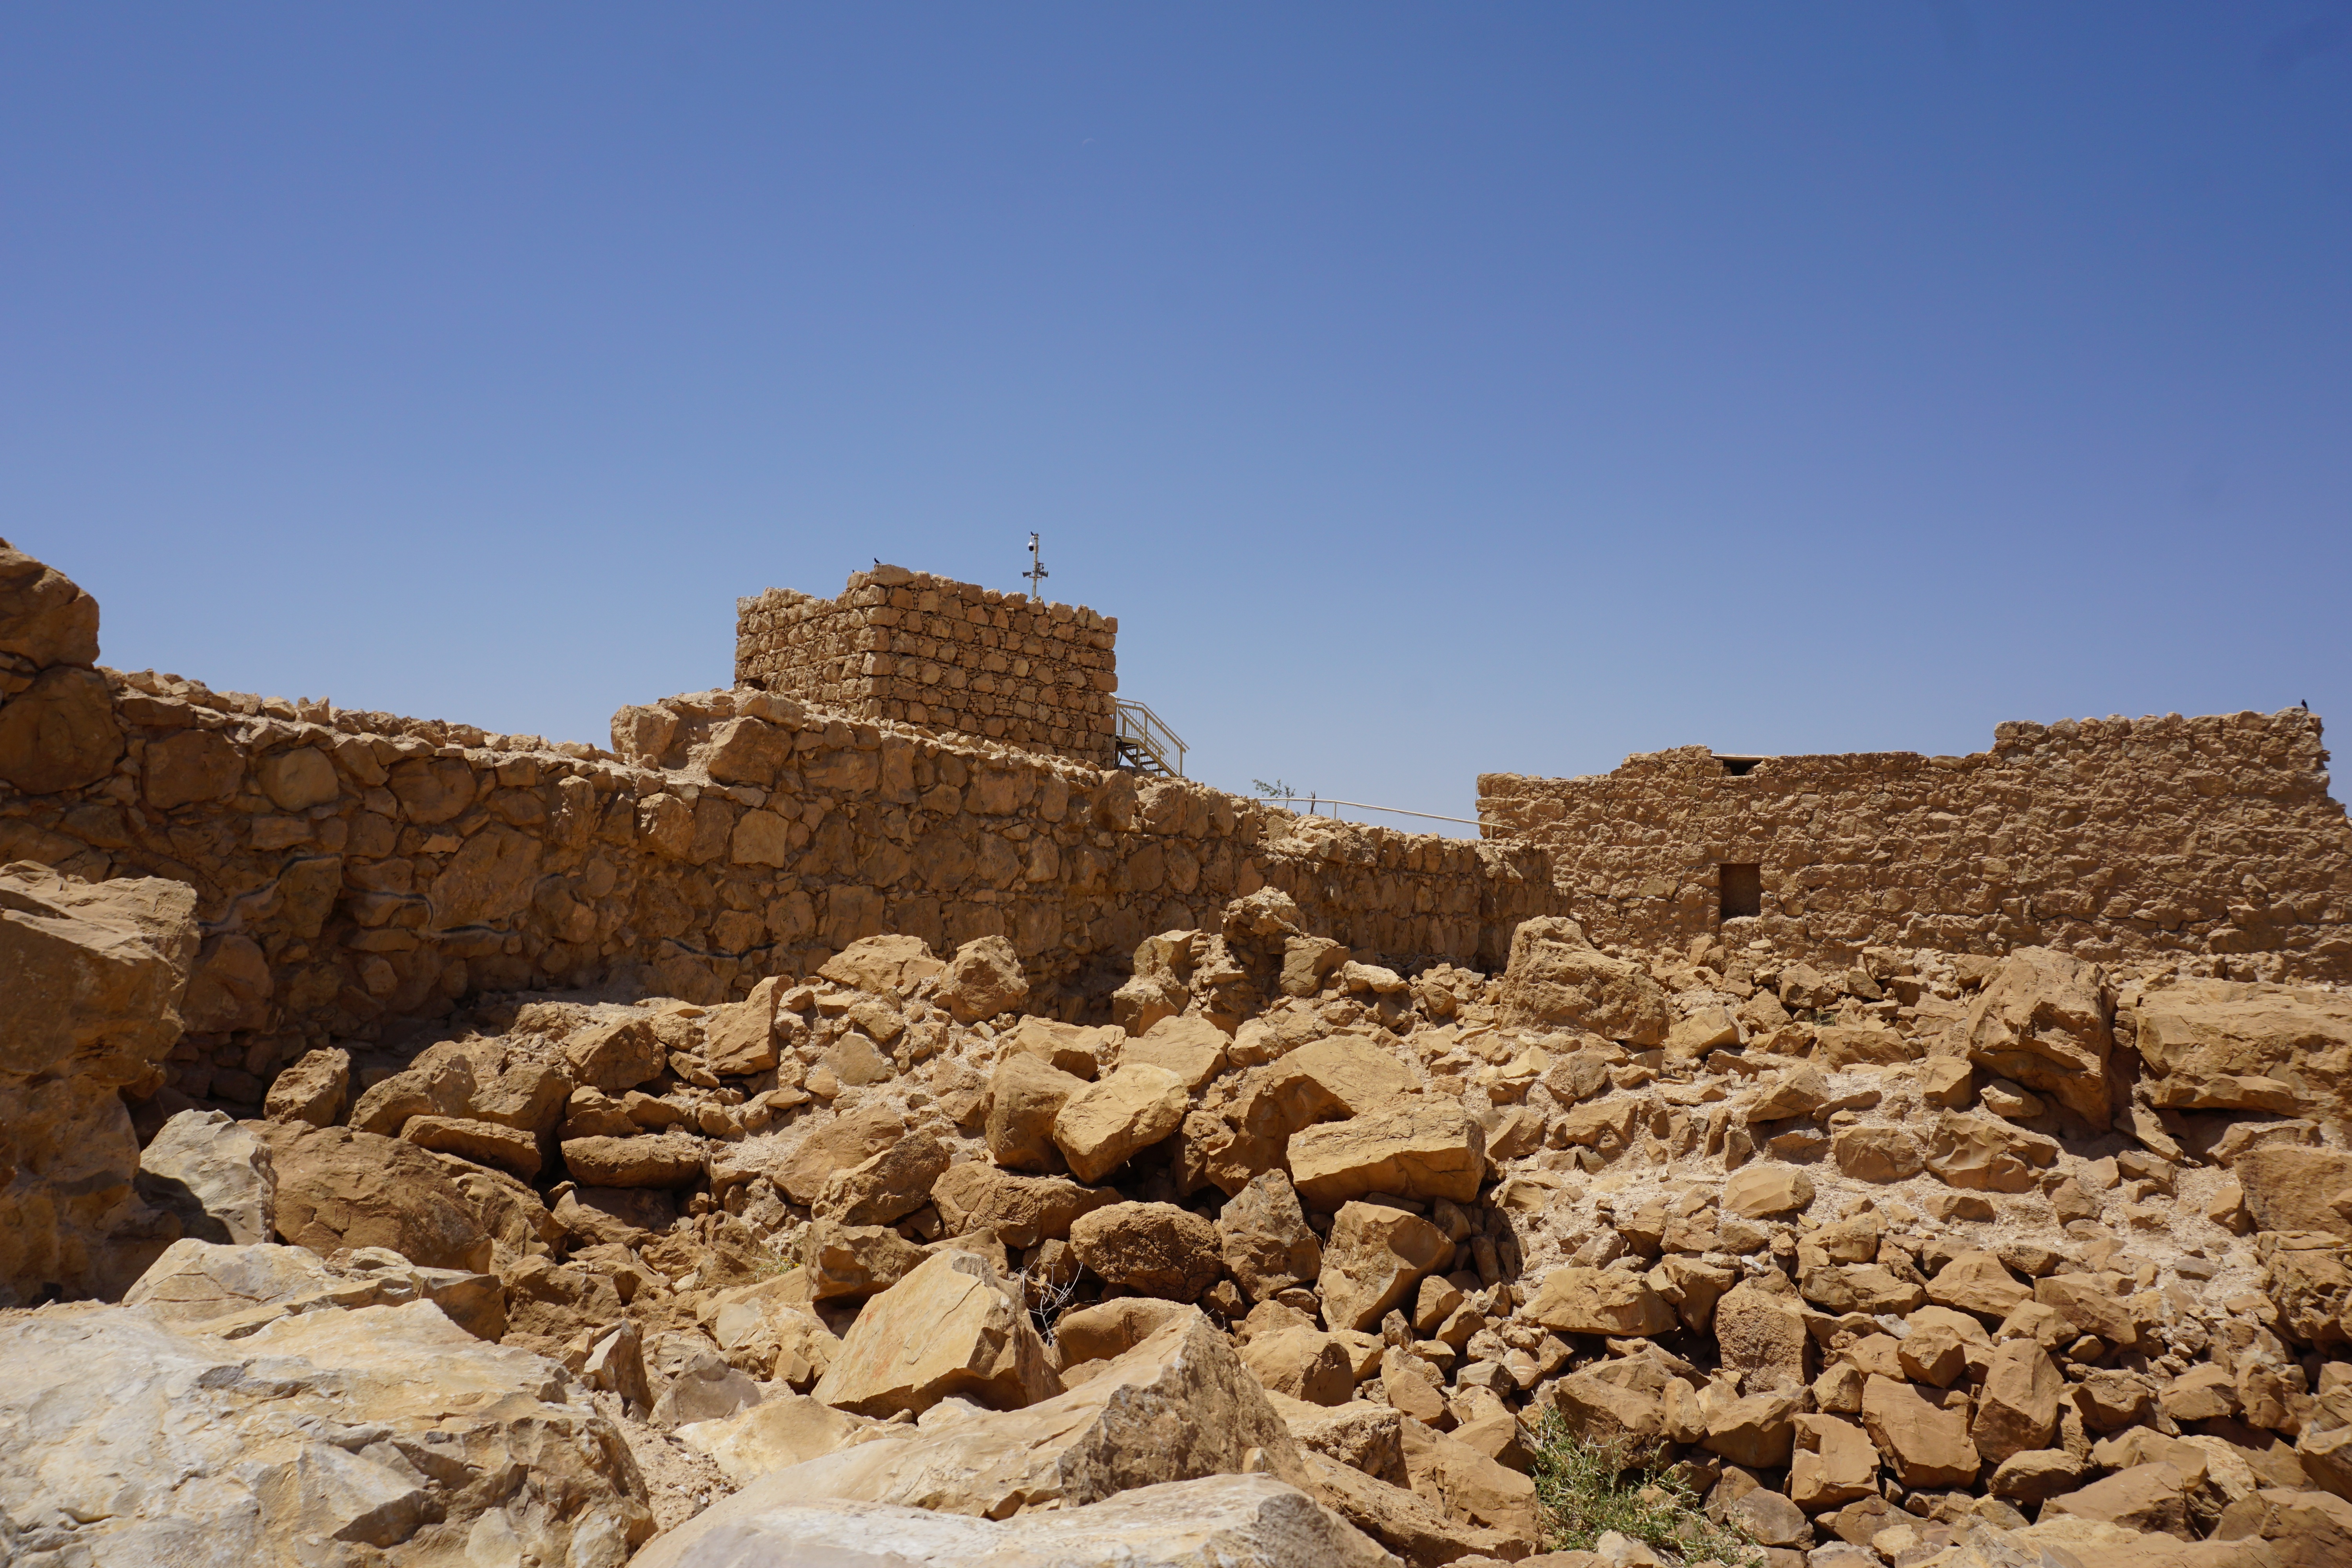
landscape, sea, sand, rock, desert, valley, formation, terrain, geology, temple, ruins, badlands, plateau, israel, wadi, jewish, ancient history, natural environment, masada